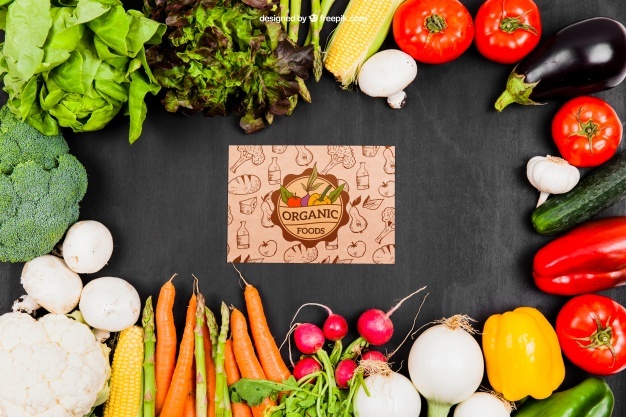
Free Vegetables Mockup With Cardboard In Middle Psd
Visit Download Page Introducing you to a completely customizable photoshop mockup of free vegetables mockup with cardboard in middle psd. Download this photoshop from Freepik. You can add your own creative in to this clean mockup.
Brand: Freepik
Category: Software > Computer Software > Multimedia & Design Software > Graphic Design & Illustration Software